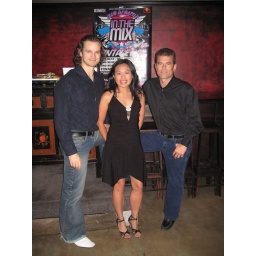
Me and boys in black